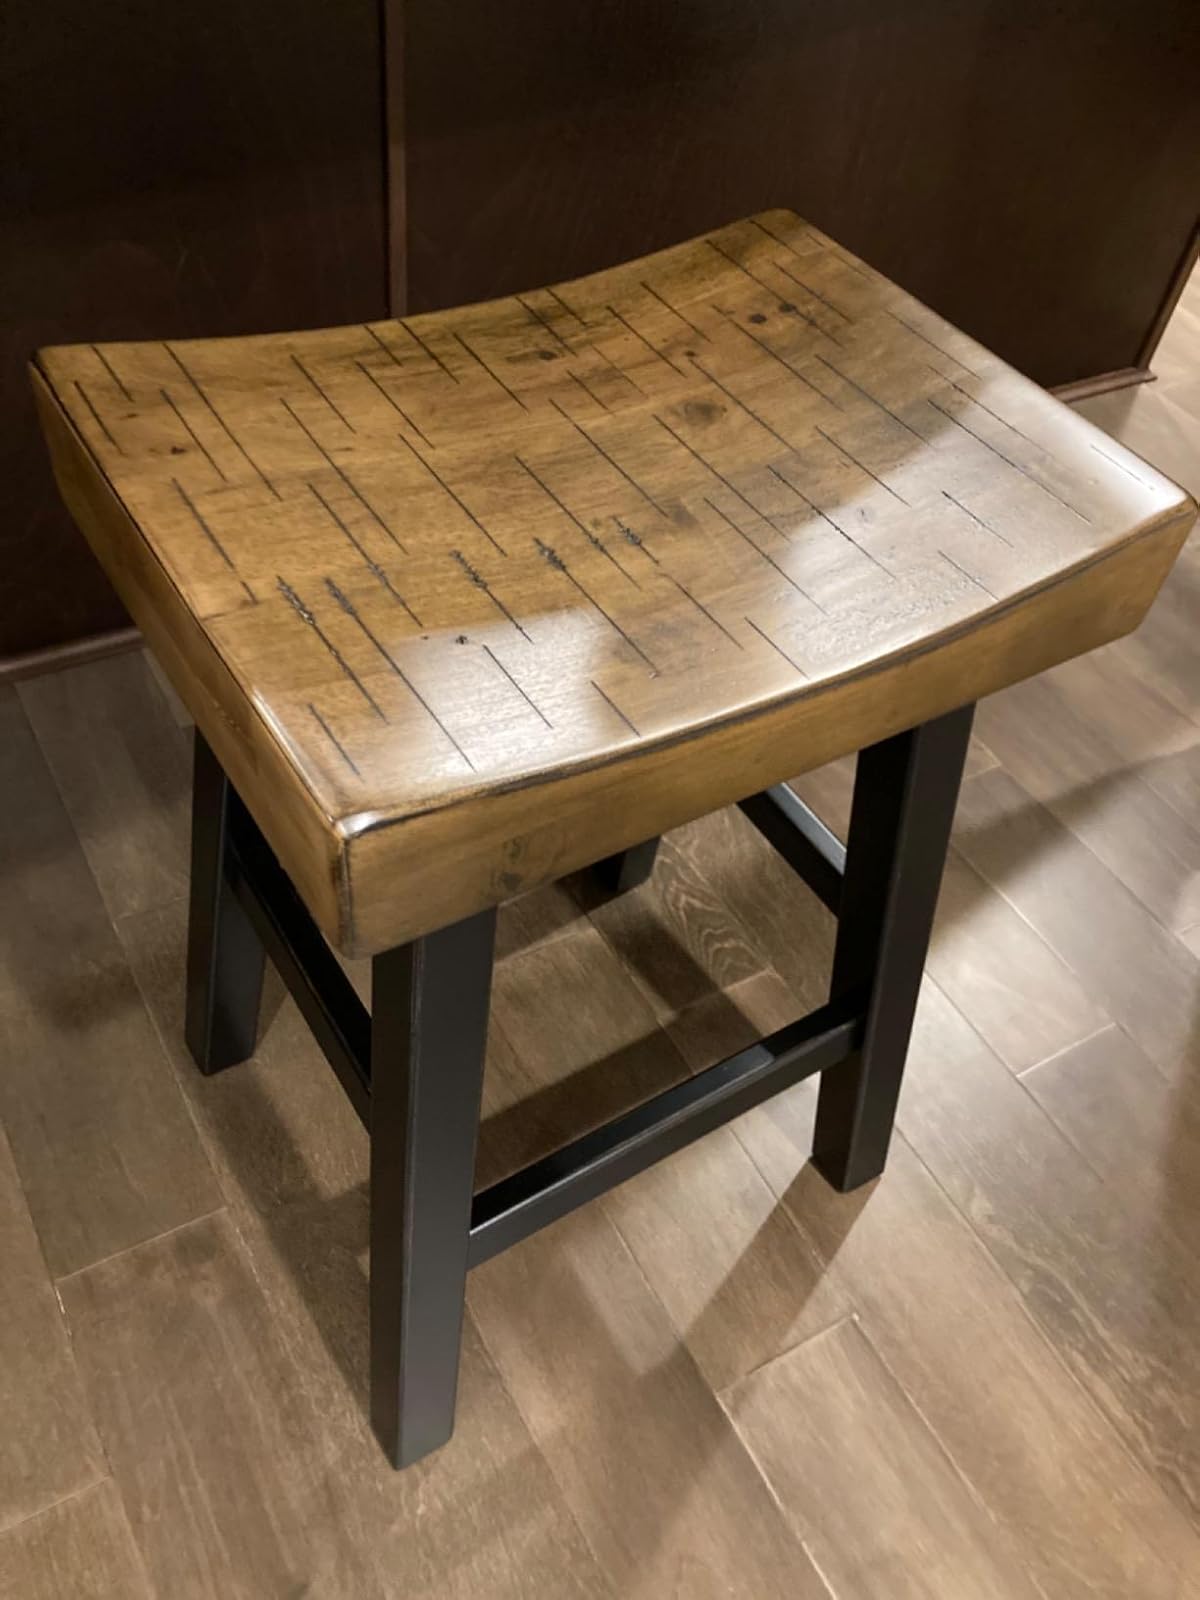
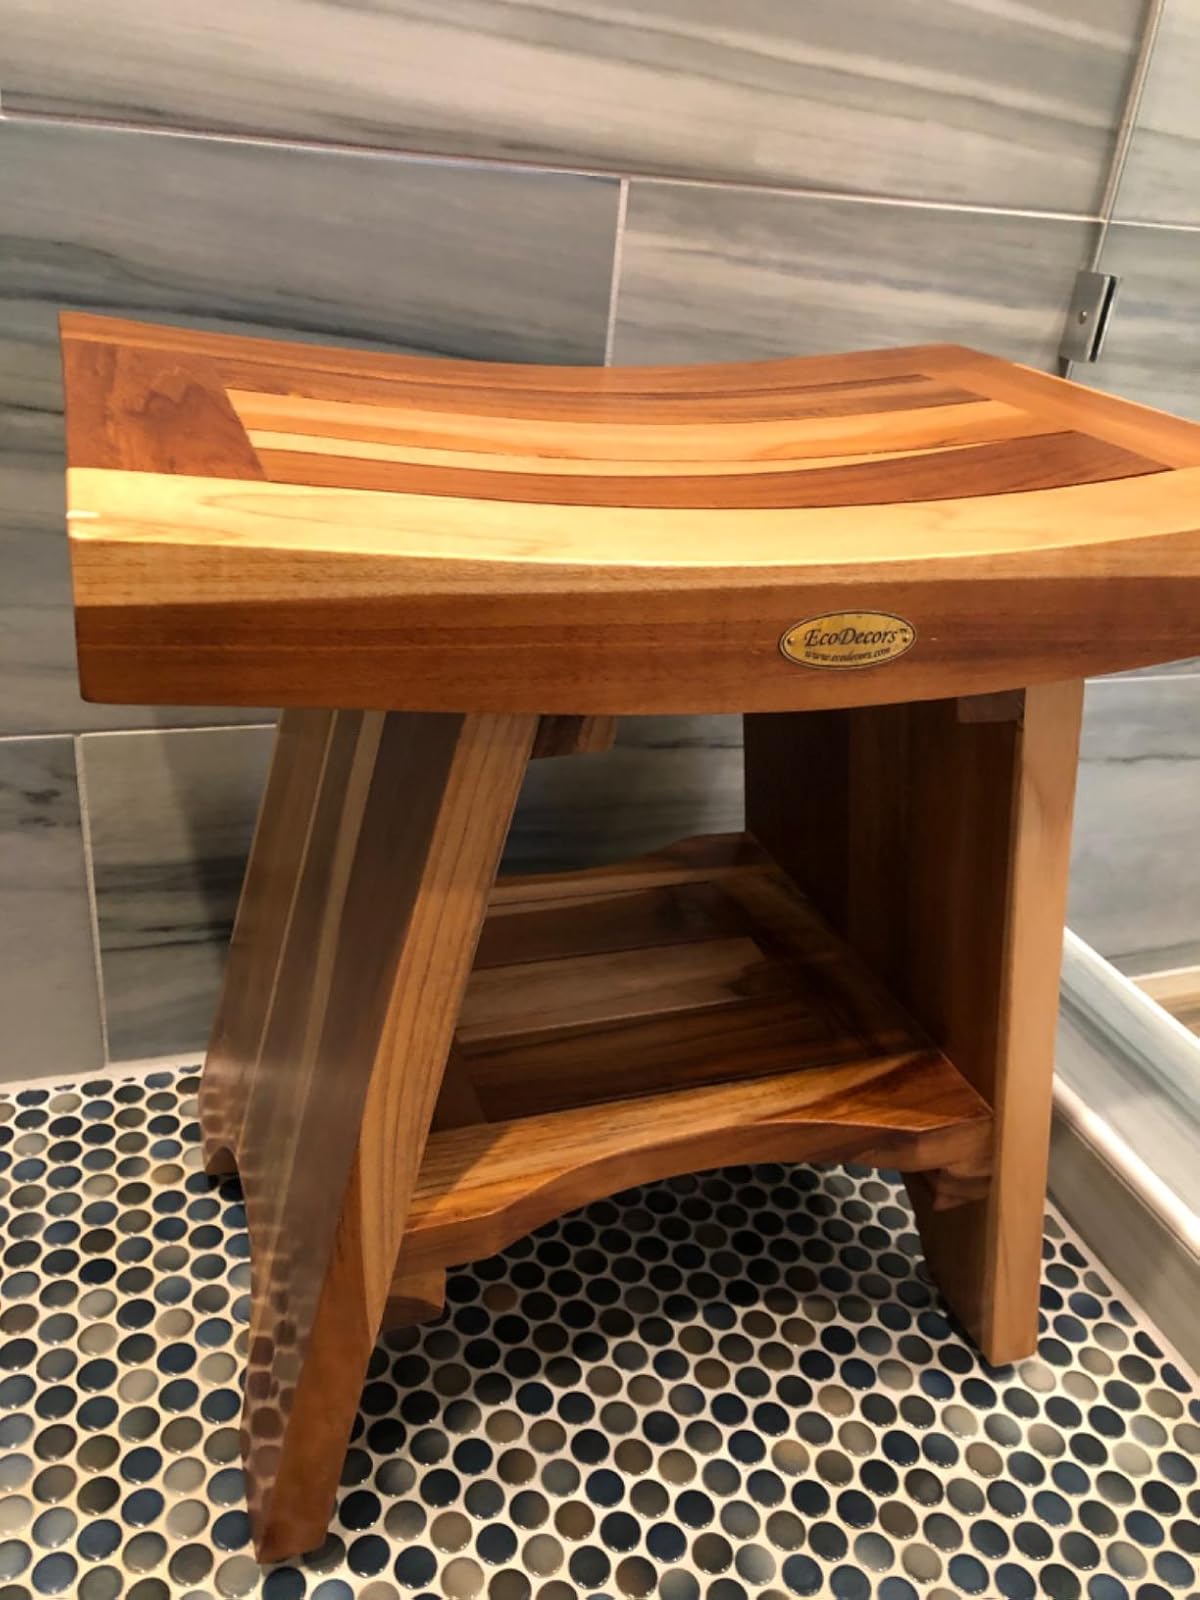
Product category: stool
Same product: no